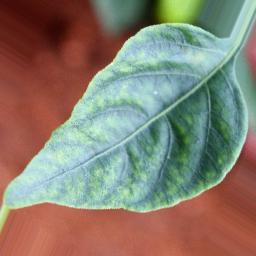
Label: healthy